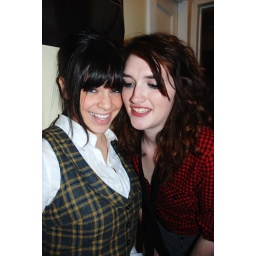
all the girls standing in the line for the bathroom 104